Refugee

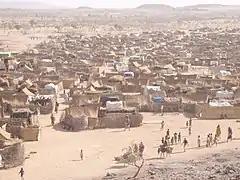
Darfur refugee camp in Chad, 2005

In English, the term "refugee" derives from the root word "refuge", from Old French "refuge", meaning "hiding place". It refers to "shelter or protection from danger or distress", from Latin "fugere", "to flee", and "refugium", "a taking [of] refuge, place to flee back to". In Western history, the term was first applied to French Protestant Huguenots looking for a safe place against Catholic persecution after the first Edict of Fontainebleau in 1540. The word appeared in the English language when French Huguenots fled to Britain in large numbers after the 1685 Edict of Fontainebleau (the revocation of the 1598 Edict of Nantes) in France and the 1687 Declaration of Indulgence in England and Scotland. The word meant "one seeking asylum", until around 1916, when it evolved to mean "one fleeing home", applied in this instance to civilians in Flanders heading west to escape fighting in World War I.